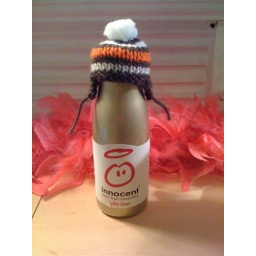
hat as modelled by golden bottle